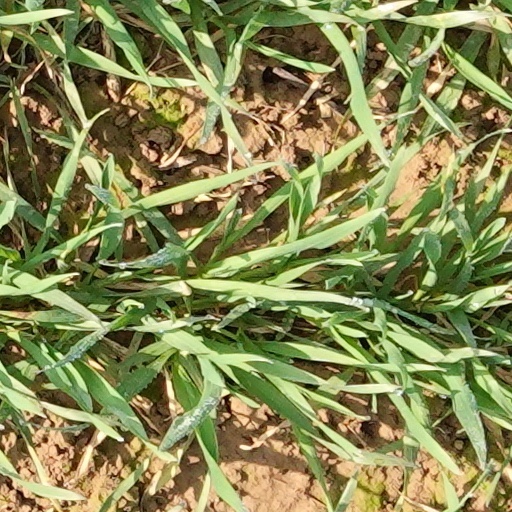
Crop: wheat